Xaythany district

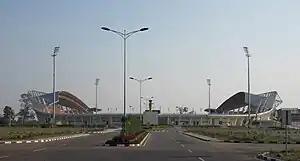
New Laos National Stadium

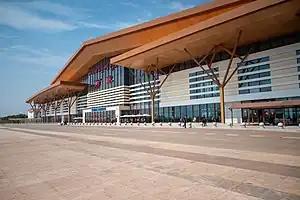
Vientiane railway station

Xaythany is a district of Vientiane Prefecture, Laos.